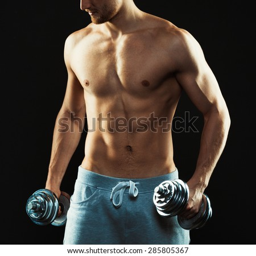
athletic attractive man with dumbbells on the black background